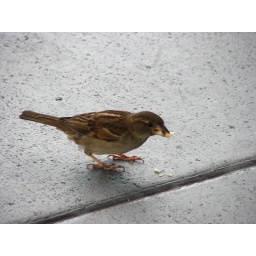
This bird would wait underneath tables at a Victoria coffee house for crmbs to fall to the ground to eat.